Gegham mountains

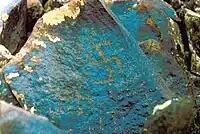
petroglyphs in the form of Swastika

Volcanism in Armenia and in the Gegham mountains is related to mantle processes accompanying, but not necessarily related to the collision of the Arabian Plate with the Eurasian Plate. Unlike in other parts of the Caucasus region, the Gegham mountains have generated primarily small scale volcanoes. The Kaputan Formation (including Mt. Atis and Gtsain Ridge) from the Late Miocene has been dated at 5.7–4.6 Ma by K-Ar and is the oldest sequence in the region. Late Pliocene activity involved various basaltic lavas (including Lchain Volcano) and subsequently, during the Quaternary, rhyolite and obsidian from the Kotayk centre (Gutansar and Atis 700 ka, then associated fissure volcanoes 550–480 ka). The volcanic activity peaked round 200 ka, when most of the Gegham centres formed from trachyandesitic lavas. Aknotsasar and Sevkatar were active less than 100ka ago.